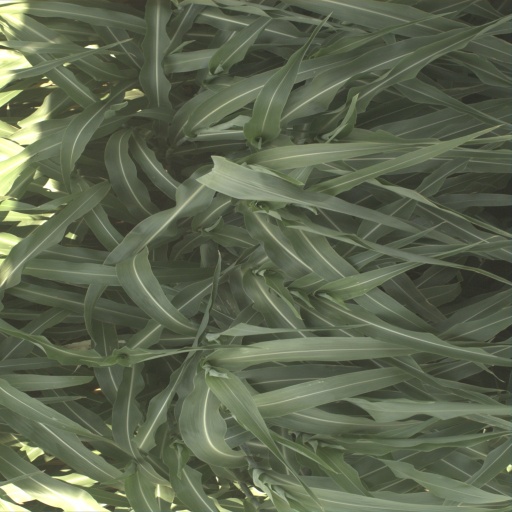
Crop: sorghum